Moodna Creek

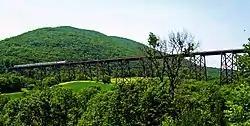
The Moodna Viaduct, location for a key scene in the 2007 film "Michael Clayton".

After that point, the Moodna turns southward slightly, following the curve of Schunemunk's north end under the Thruway and leaving the Route 94 corridor. It descends into the narrower valley, forming the eastern boundary of Storm King Art Center. Here the already wide creek gets even wider with the addition of Woodbury Creek just after it tumbles over a small dam. Immediately afterwards NY 32 crosses between Vails Gate and Mountainville. The wide, rocky stream curves between steep, wooded hills to enter New Windsor and cross Old Forge Hill Road just below Knox's Headquarters State Historic Site, receiving its only major northern tributary, Silver Stream, in the process. Following Old Forge Hill briefly, it passes its last road crossing at US 9W, site of a small hamlet referred to once as Moodna Village and location of a small cottage once occupied by James and Ellen Gaffney, then bends southwards back into Cornwall to empty into the Hudson amid tidal marshes. The CSX Hudson River Subdivision freight line crosses right at its mouth.